Lewis Hamilton

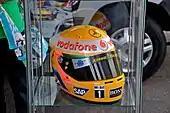
Hamilton's 2007 helmet for McLaren

Hamilton is regarded as one of the best wet-weather drivers in the sport, with some of his best performances occurring in those conditions. In the 2008 British Grand Prix, Hamilton bested second-place Nick Heidfeld by over a minute, the largest margin of victory recorded since the 1995 Australian Grand Prix. During the turbo-hybrid era, Hamilton remained unbeaten in every race affected by wet weather from the 2014 Japanese Grand Prix up to the 2019 German Grand Prix, where his almost five-year streak was broken by Max Verstappen. His wet weather drive at the 2020 Turkish Grand Prix where he clinched his seventh world title was widely acclaimed, with Joe Saward describing it as "one of his greatest performances". Qualifying sixth for the race after Mercedes struggled with tyre temperatures and a track that lacked grip after being recently resurfaced, during the race he gambled on a one-stop strategy in mixed conditions whilst his rivals chose to change their tyres for a second time, enabling him to take the lead and win by over 30 seconds. His performance was contrasted with that of his team-mate Bottas, who spun four times and finished a lap down in 14th place. Hamilton cited the race as his "stand-out" performance of the season.